Able Archer 83

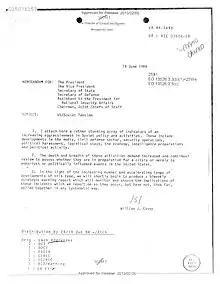
A memorandum from Director of the Central Intelligence Agency William Casey to President Reagan and other Cabinet-level officials after Able Archer 83 warning of a "rather stunning array of indicators" showing that "The [Soviet] military behaviors we have observed involve high military costs ... adding thereby a dimension of genuineness to the Soviet expressions of concern that is often not reflected in intelligence issuances." From the National Security Archive.

In May 1984, CIA Soviet specialist Ethan J. Done drafted "Implications of Recent Soviet Military-Political Activities", which concluded: "we believe strongly that Soviet actions are not inspired by, and Soviet leaders do not perceive, a genuine danger of imminent conflict with the United States." Robert Gates, deputy director for Intelligence during Able Archer 83, has published thoughts on the exercise that dispute this conclusion: